Police community support officer

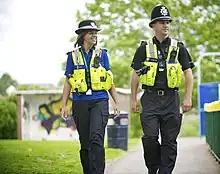
A West Midlands Police PCSO (left) on foot patrol with a constable (right)

Most PCSOs work within a Safer Neighbourhood team (SNT) or Neighbourhood Policing team (NPT) that contains special constables and beat managers (police sergeants). These teams are led by a neighbourhood inspector. Day-to-day duties usually include high visibility patrolling, tackling anti-social behaviour, dealing with minor offences, crowd control and directing traffic at public events, helping direct traffic at roadblocks or scenes of accidents, gathering criminal intelligence, and supporting front-line policing. The Home Office have specifically limited the powers designated to PCSOs to maintain the distinction between them and police officers. Some PCSOs are attached to Road Policing Units, and British Transport Police PCSOs are deployed as part of station teams. As with many aspects of PCSOs, the specifics of each job description vary depending on the relevant force.